BlueWhale (UUV)

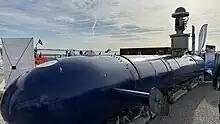
BlueWhale UUV

The BlueWhale, designated ELI-3325, is an unmanned underwater vehicle (UUV) manufactured by the Israeli defense firm ELTA Systems. It is used to gather information using radar, SIGINT and communications technologies.